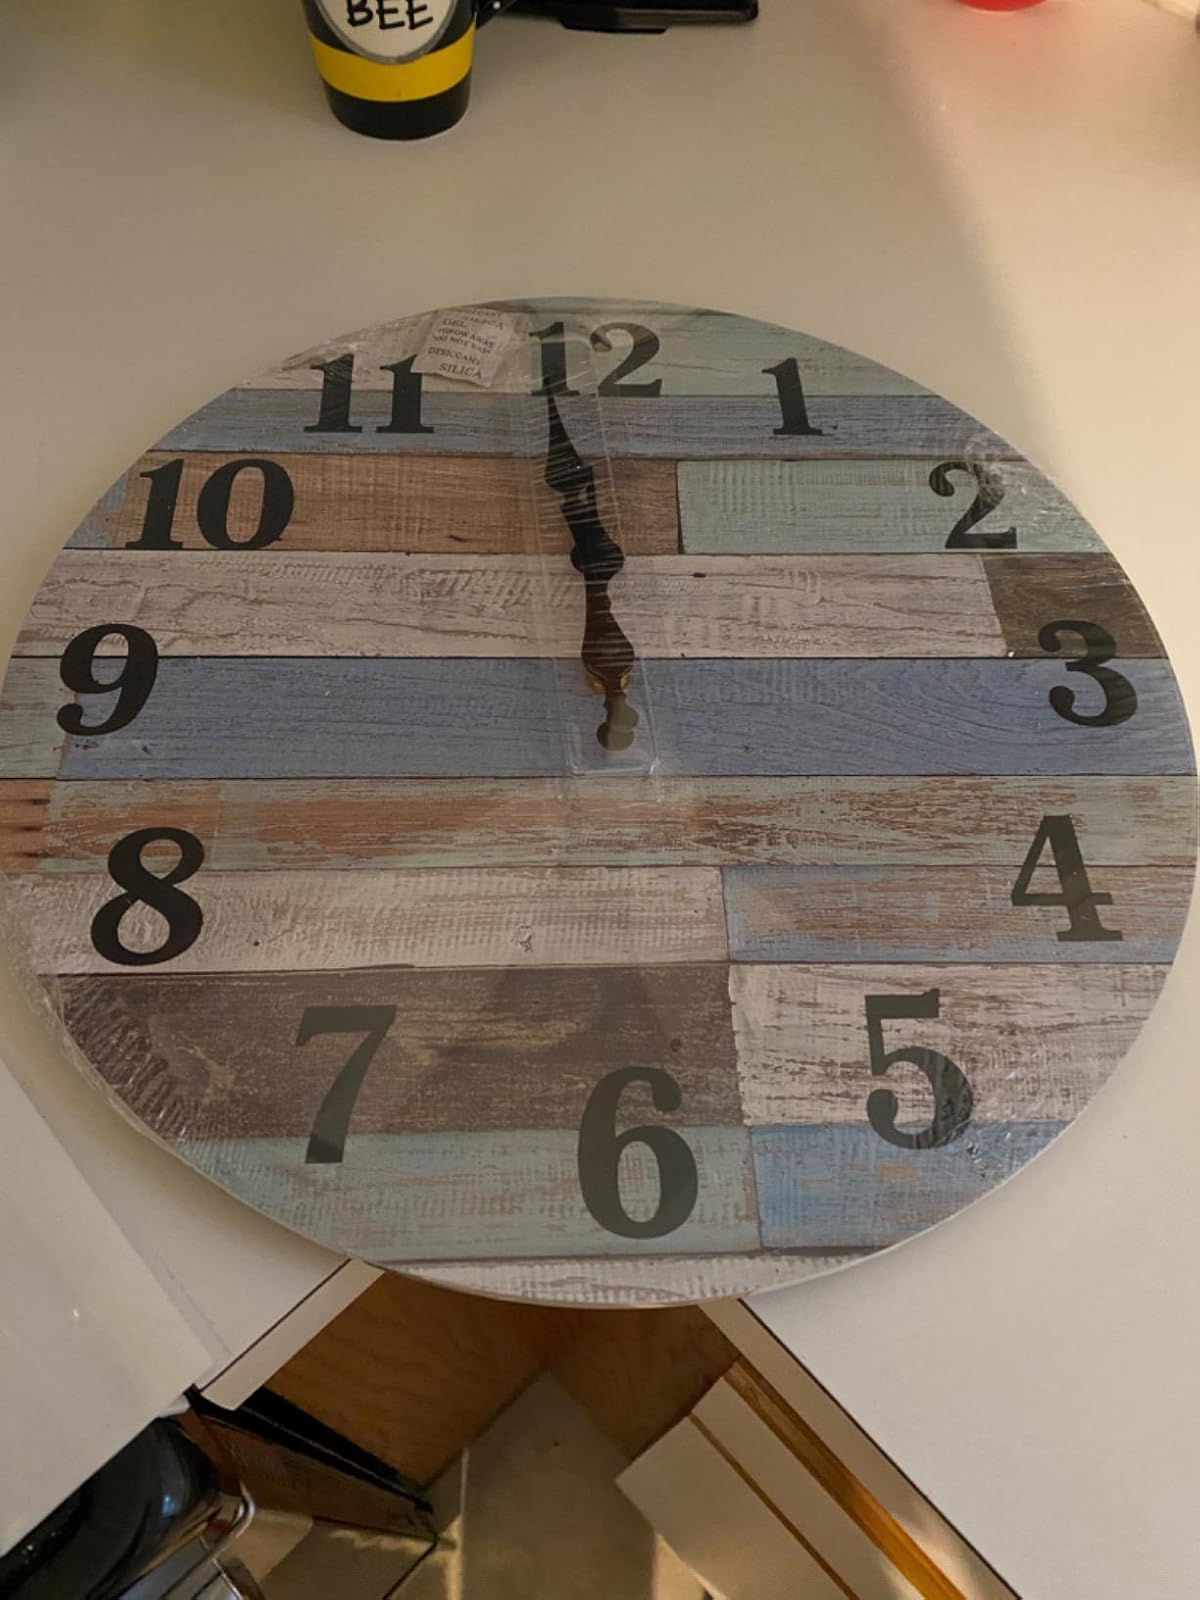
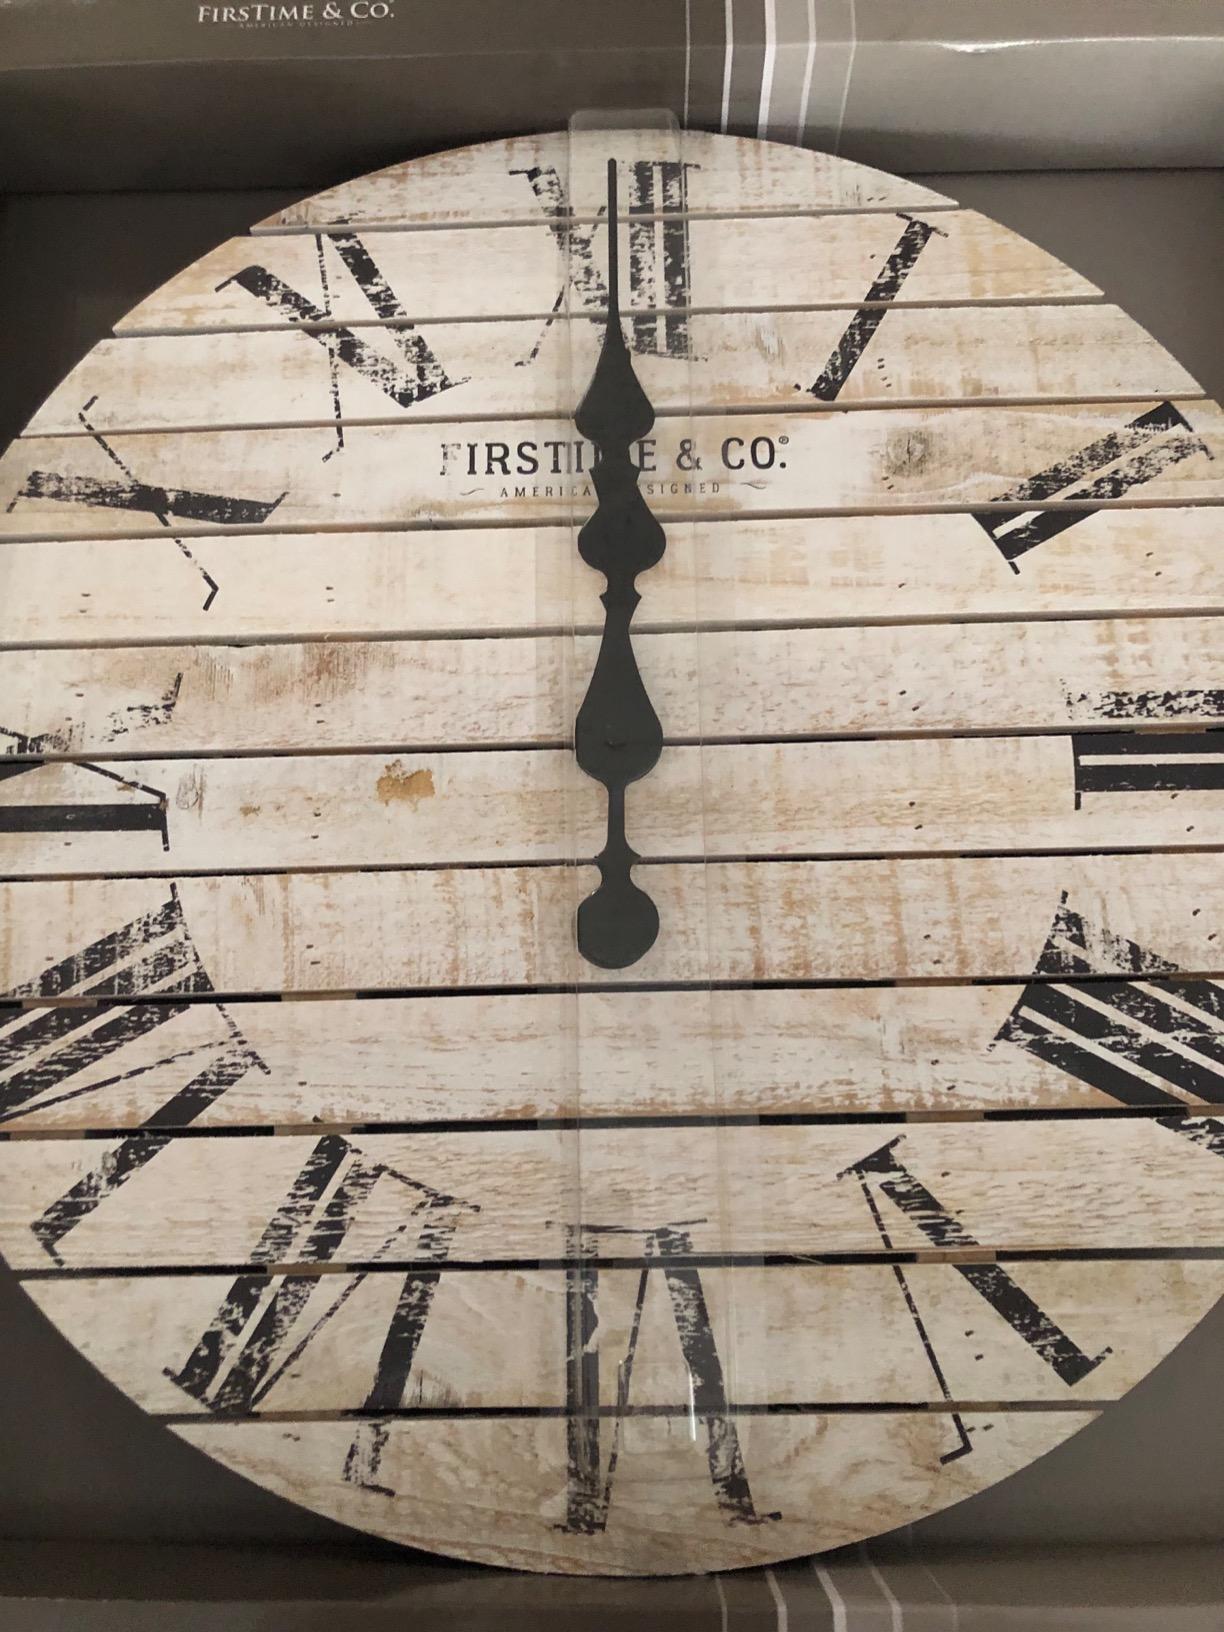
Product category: clock
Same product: no